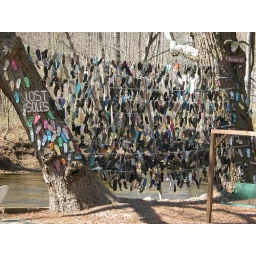
Tree of shoes that have been found by the river in Helen Ga that were lost by the many tubers that have drifted by